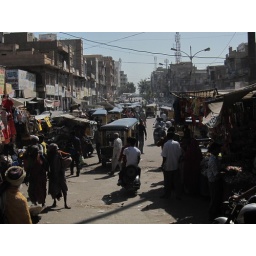
Near the clock tower in the old city of Jodhpur